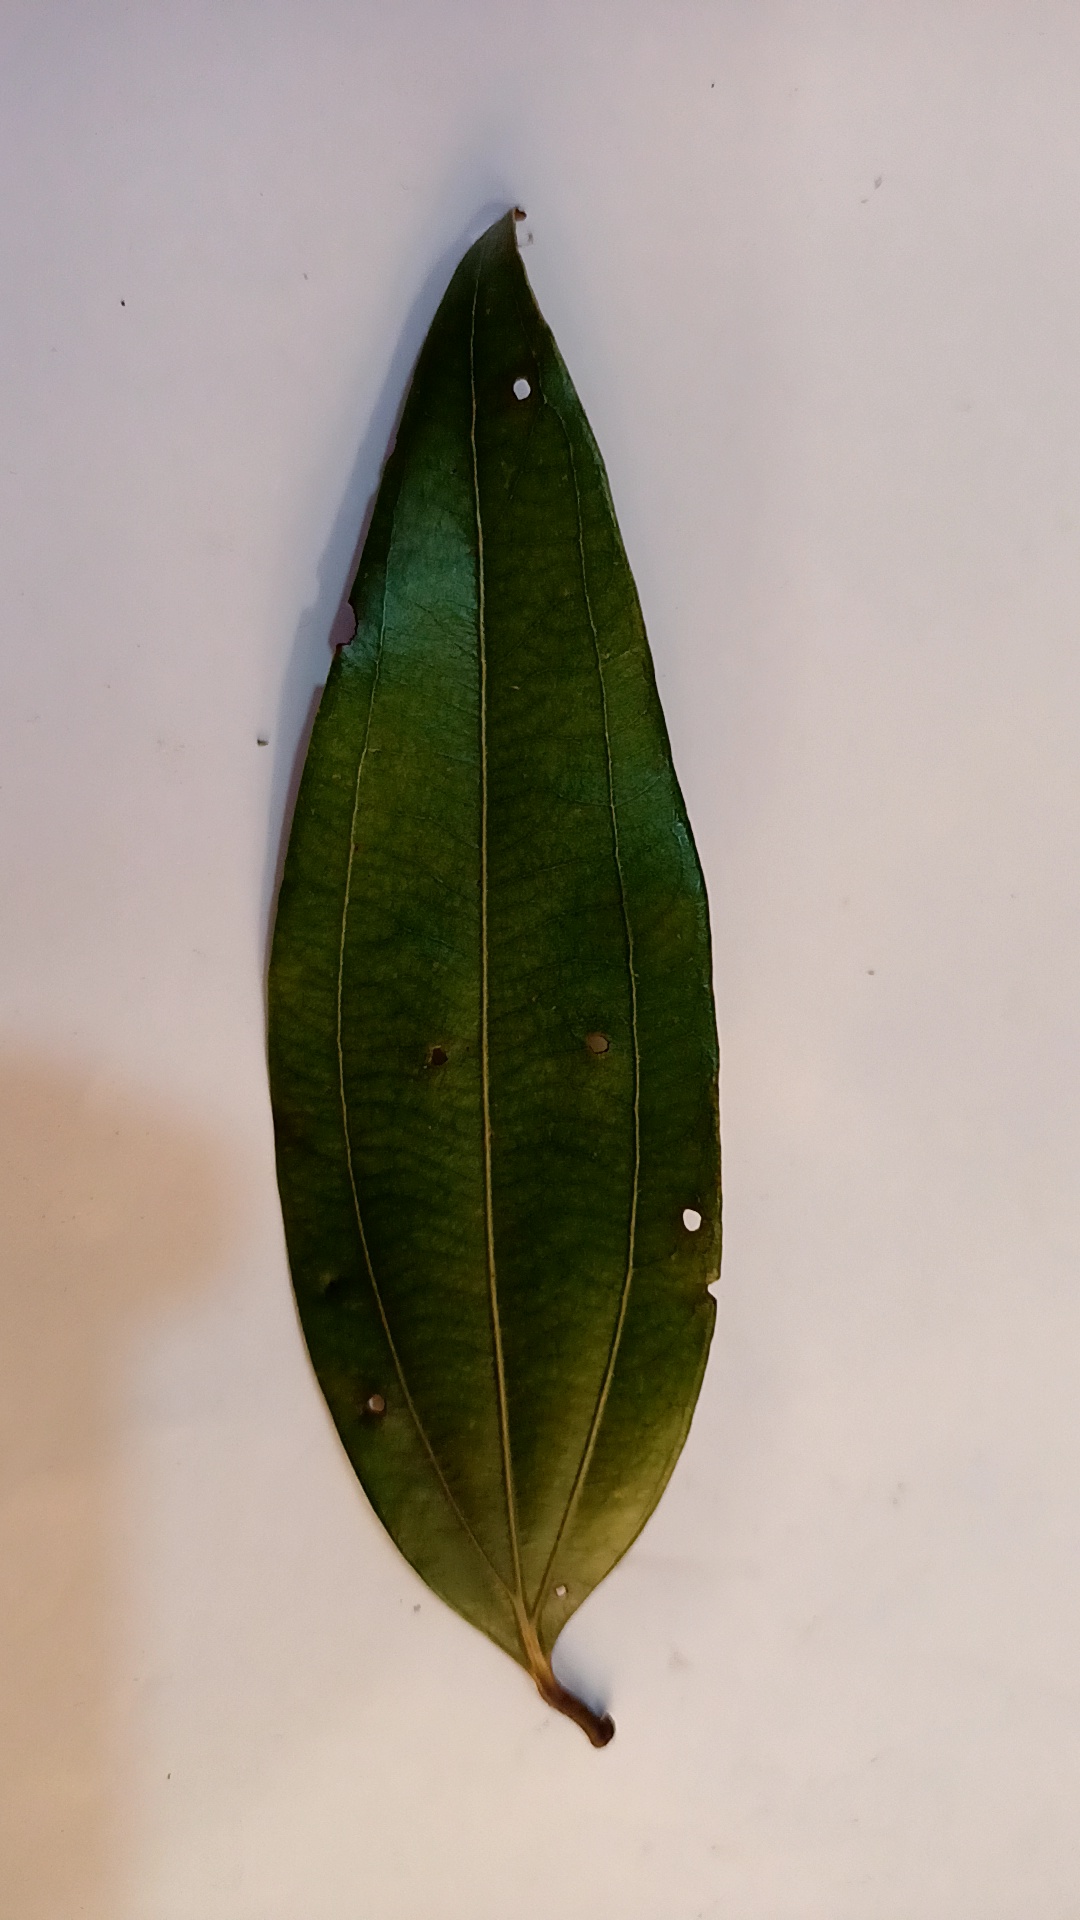
Label: Disease